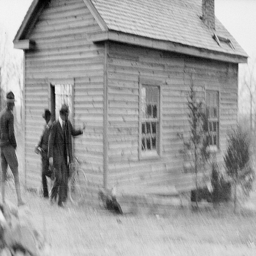
the former school building in its new location